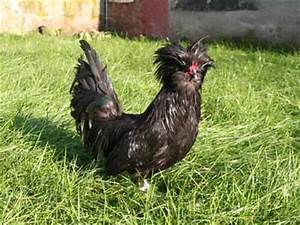
Label: chicken